Charbagh

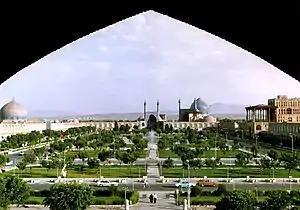
An example of chaharbagh on Naqsh-e Jahan Square (constructed 1598–1629) in Isfahan, Iran

A charbagh or chaharbagh is a Persian and Indo-Persian quadrilateral garden with a layout of four gardens traditionally separated by waterways, together representing the four gardens and four rivers of Paradise mentioned in the Quran. The chaharbagh may also be divided by walkways instead of flowing water. Such gardens are found in countries throughout West Asia (which includes Iran), South Asia (which includes Pakistan and India), North Africa and the former al-Andalus. A famous example of a charbagh is that of the Taj Mahal in India.